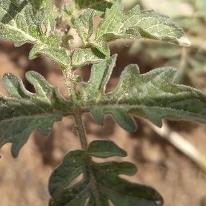
Crop: Tomato
Condition: mite-d